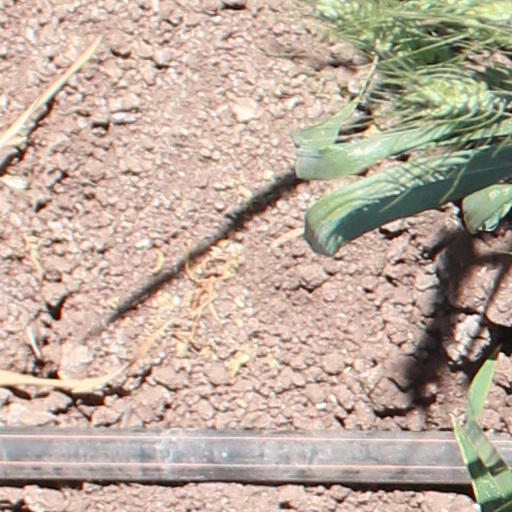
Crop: wheat